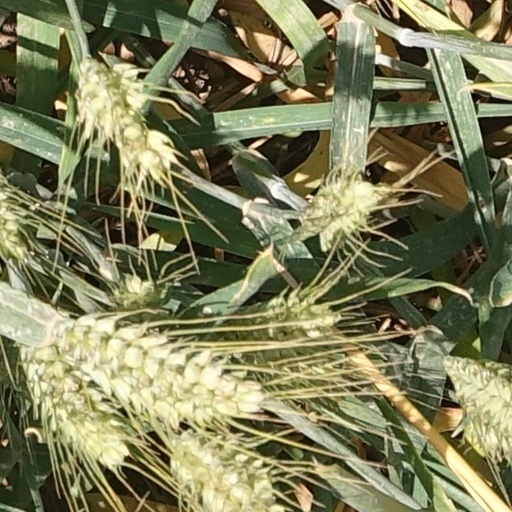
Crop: wheat